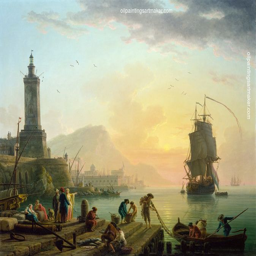
painting artist calm painting authorized official website